2021 London Marathon

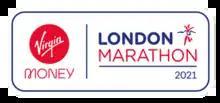

The 2021 London Marathon was the 41st running of the annual London Marathon on 3 October 2021. Due to the COVID-19 pandemic, the race was postponed from April until October to maximise the chances of a mass participation event.